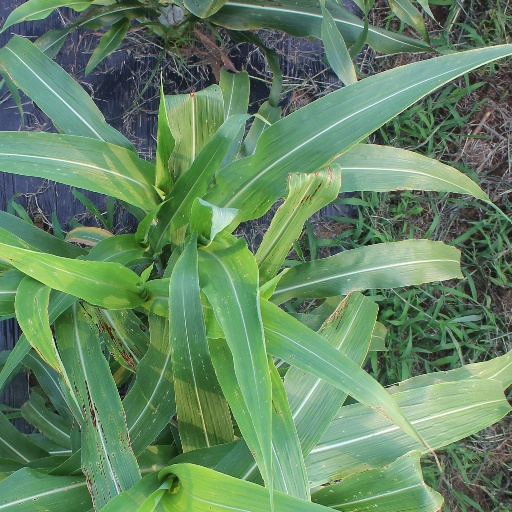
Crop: sorghum